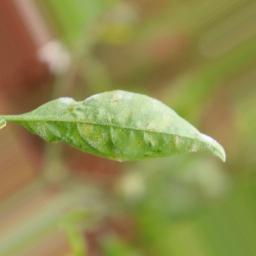
Label: powdery mildew